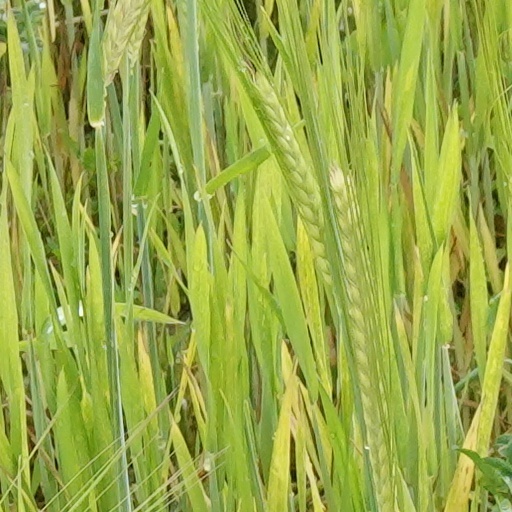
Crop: wheat